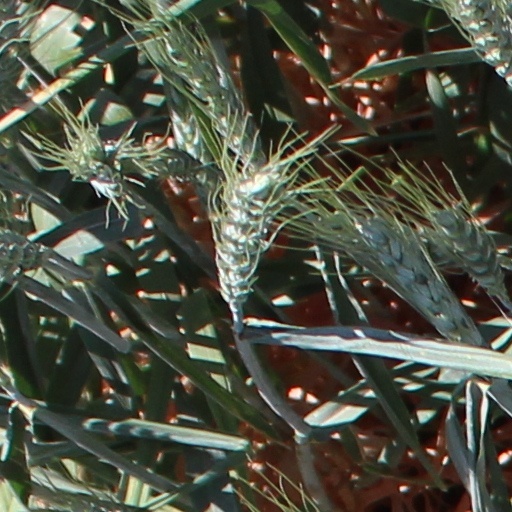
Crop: wheat